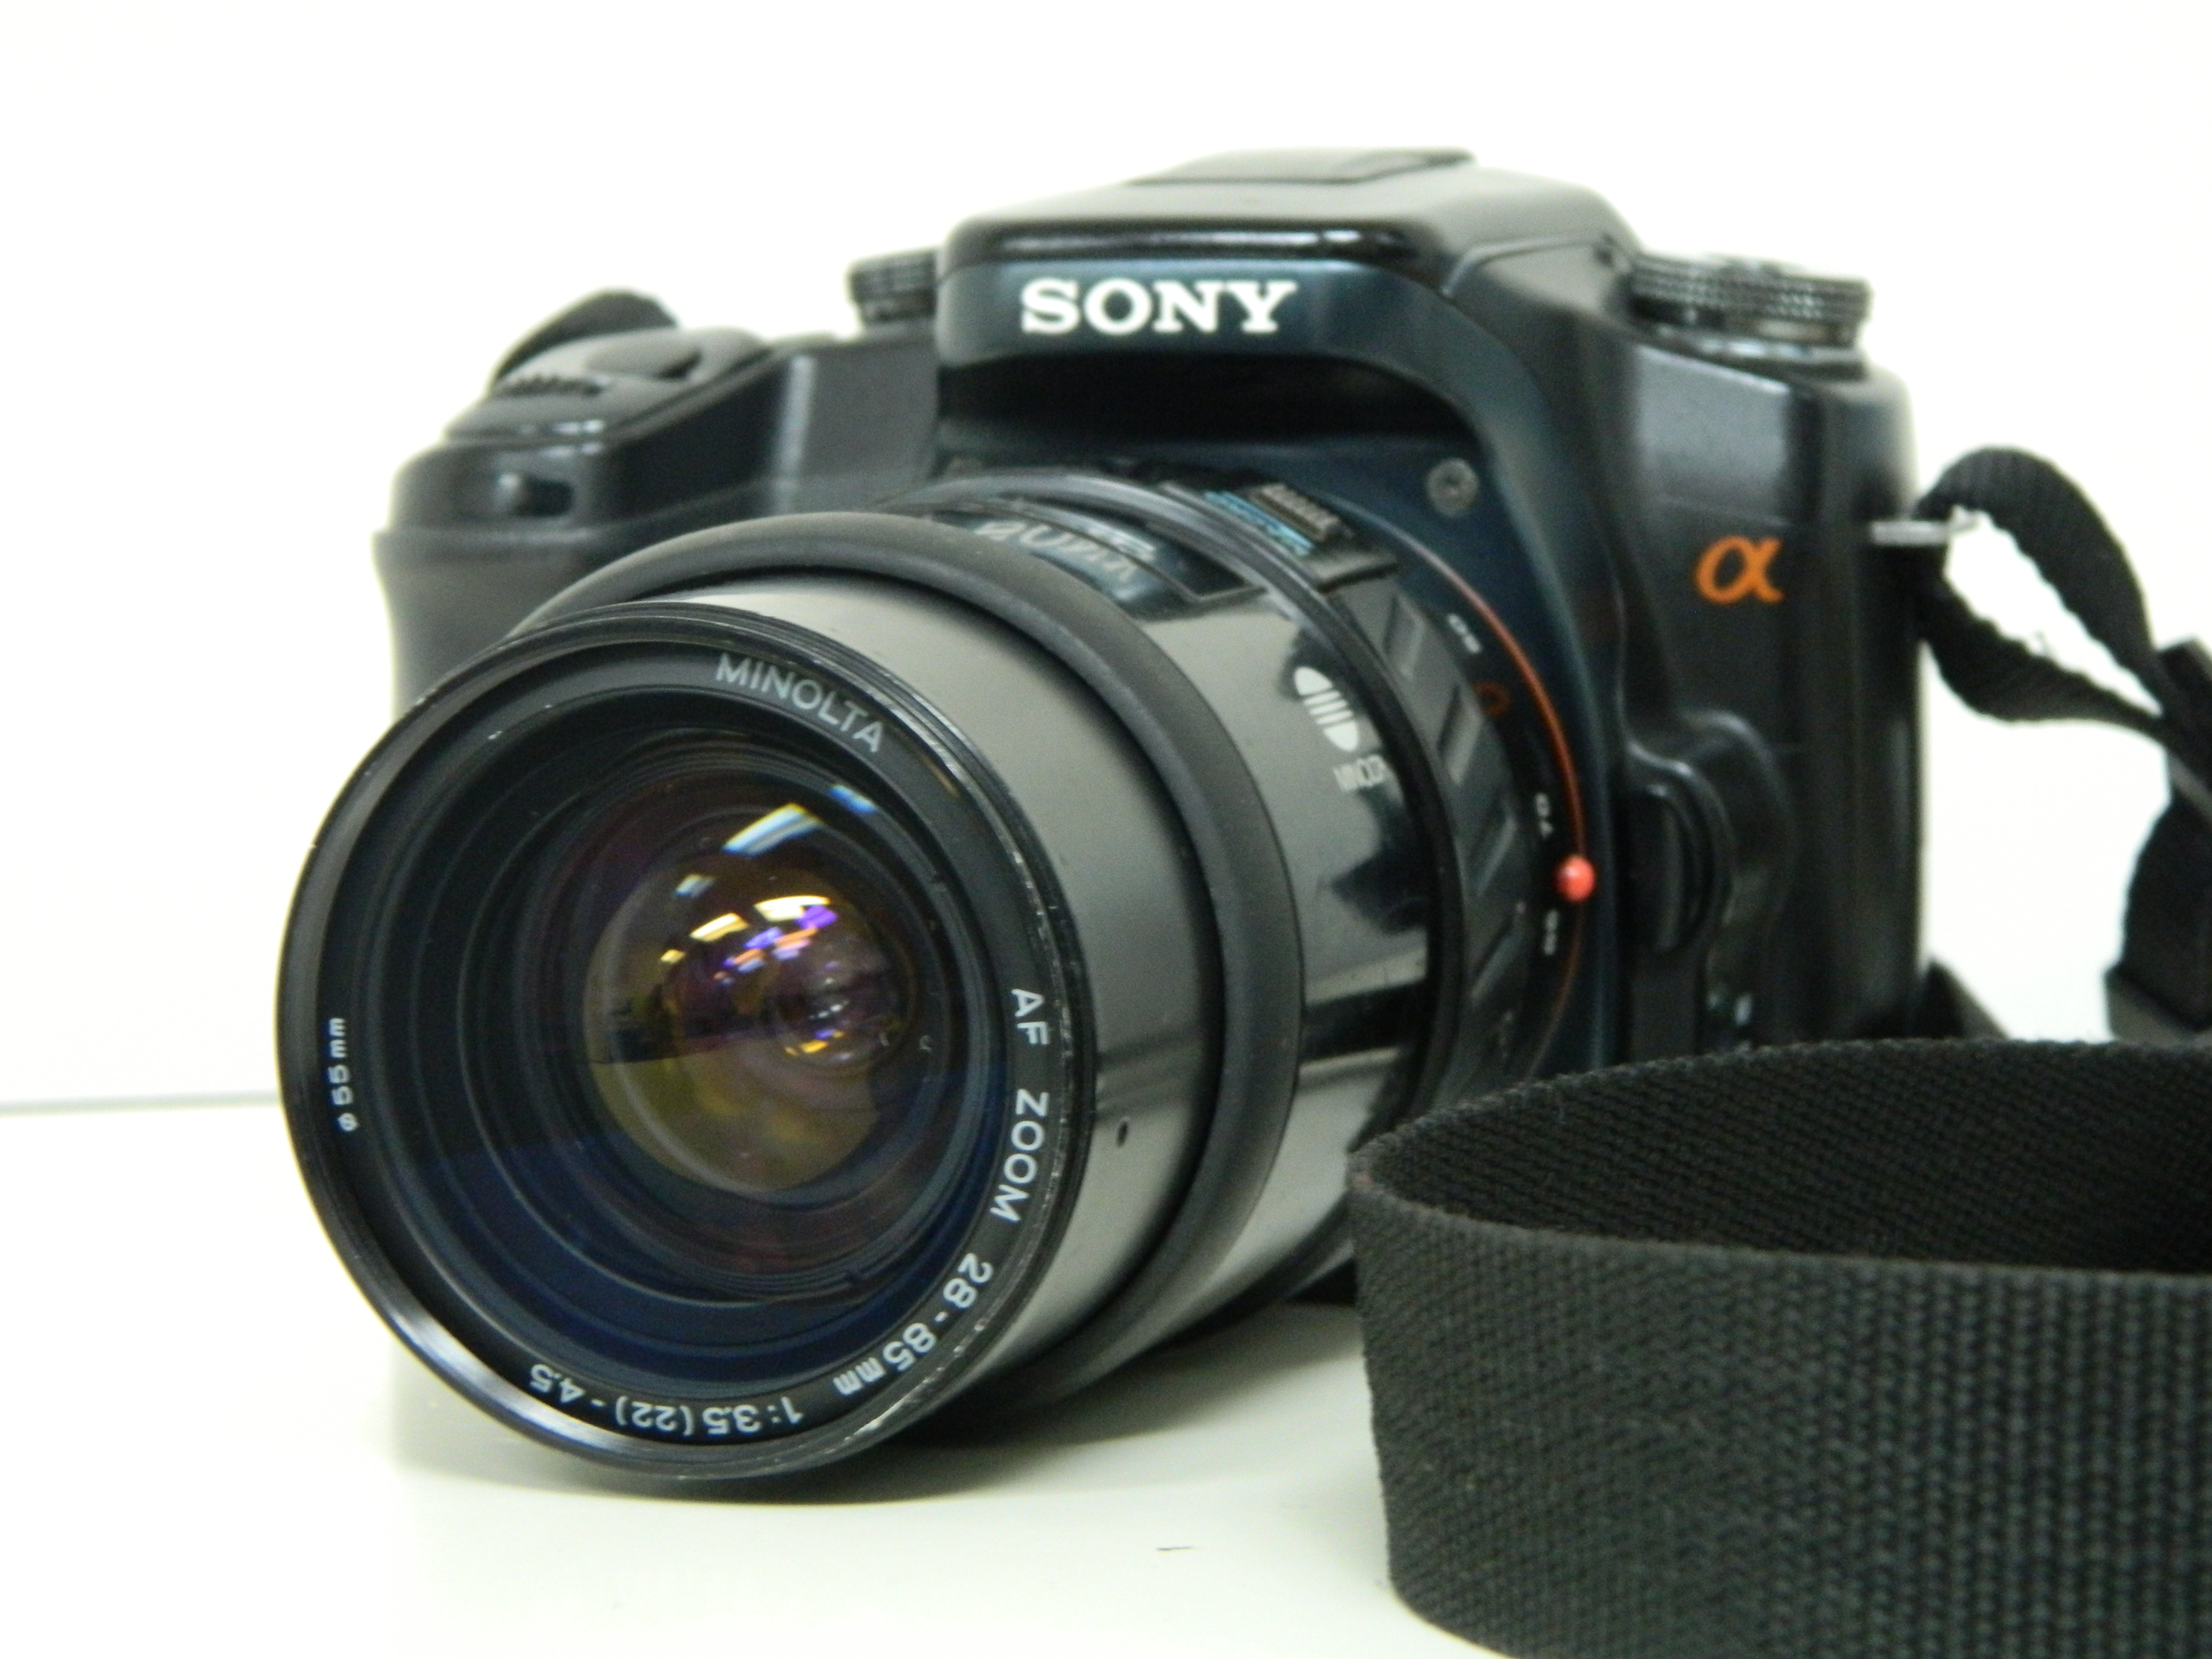
camera, sony, alpha, lens, phot, black, nice, japan, digital camera, camera lens, single lens reflex camera, cameras optics, camera accessory, mirrorless interchangeable lens camera, reflex camera, Point and shoot camera, digital slr, teleconverter, product, optical instrument, photography, film camera, flash, stock photography, lens hood, Material property, macro photography, shutter